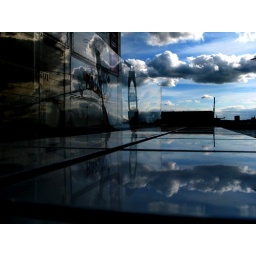
Copenhagen by Day. Reflected in the tiles and plexiglass of a beach bar on the harbour.